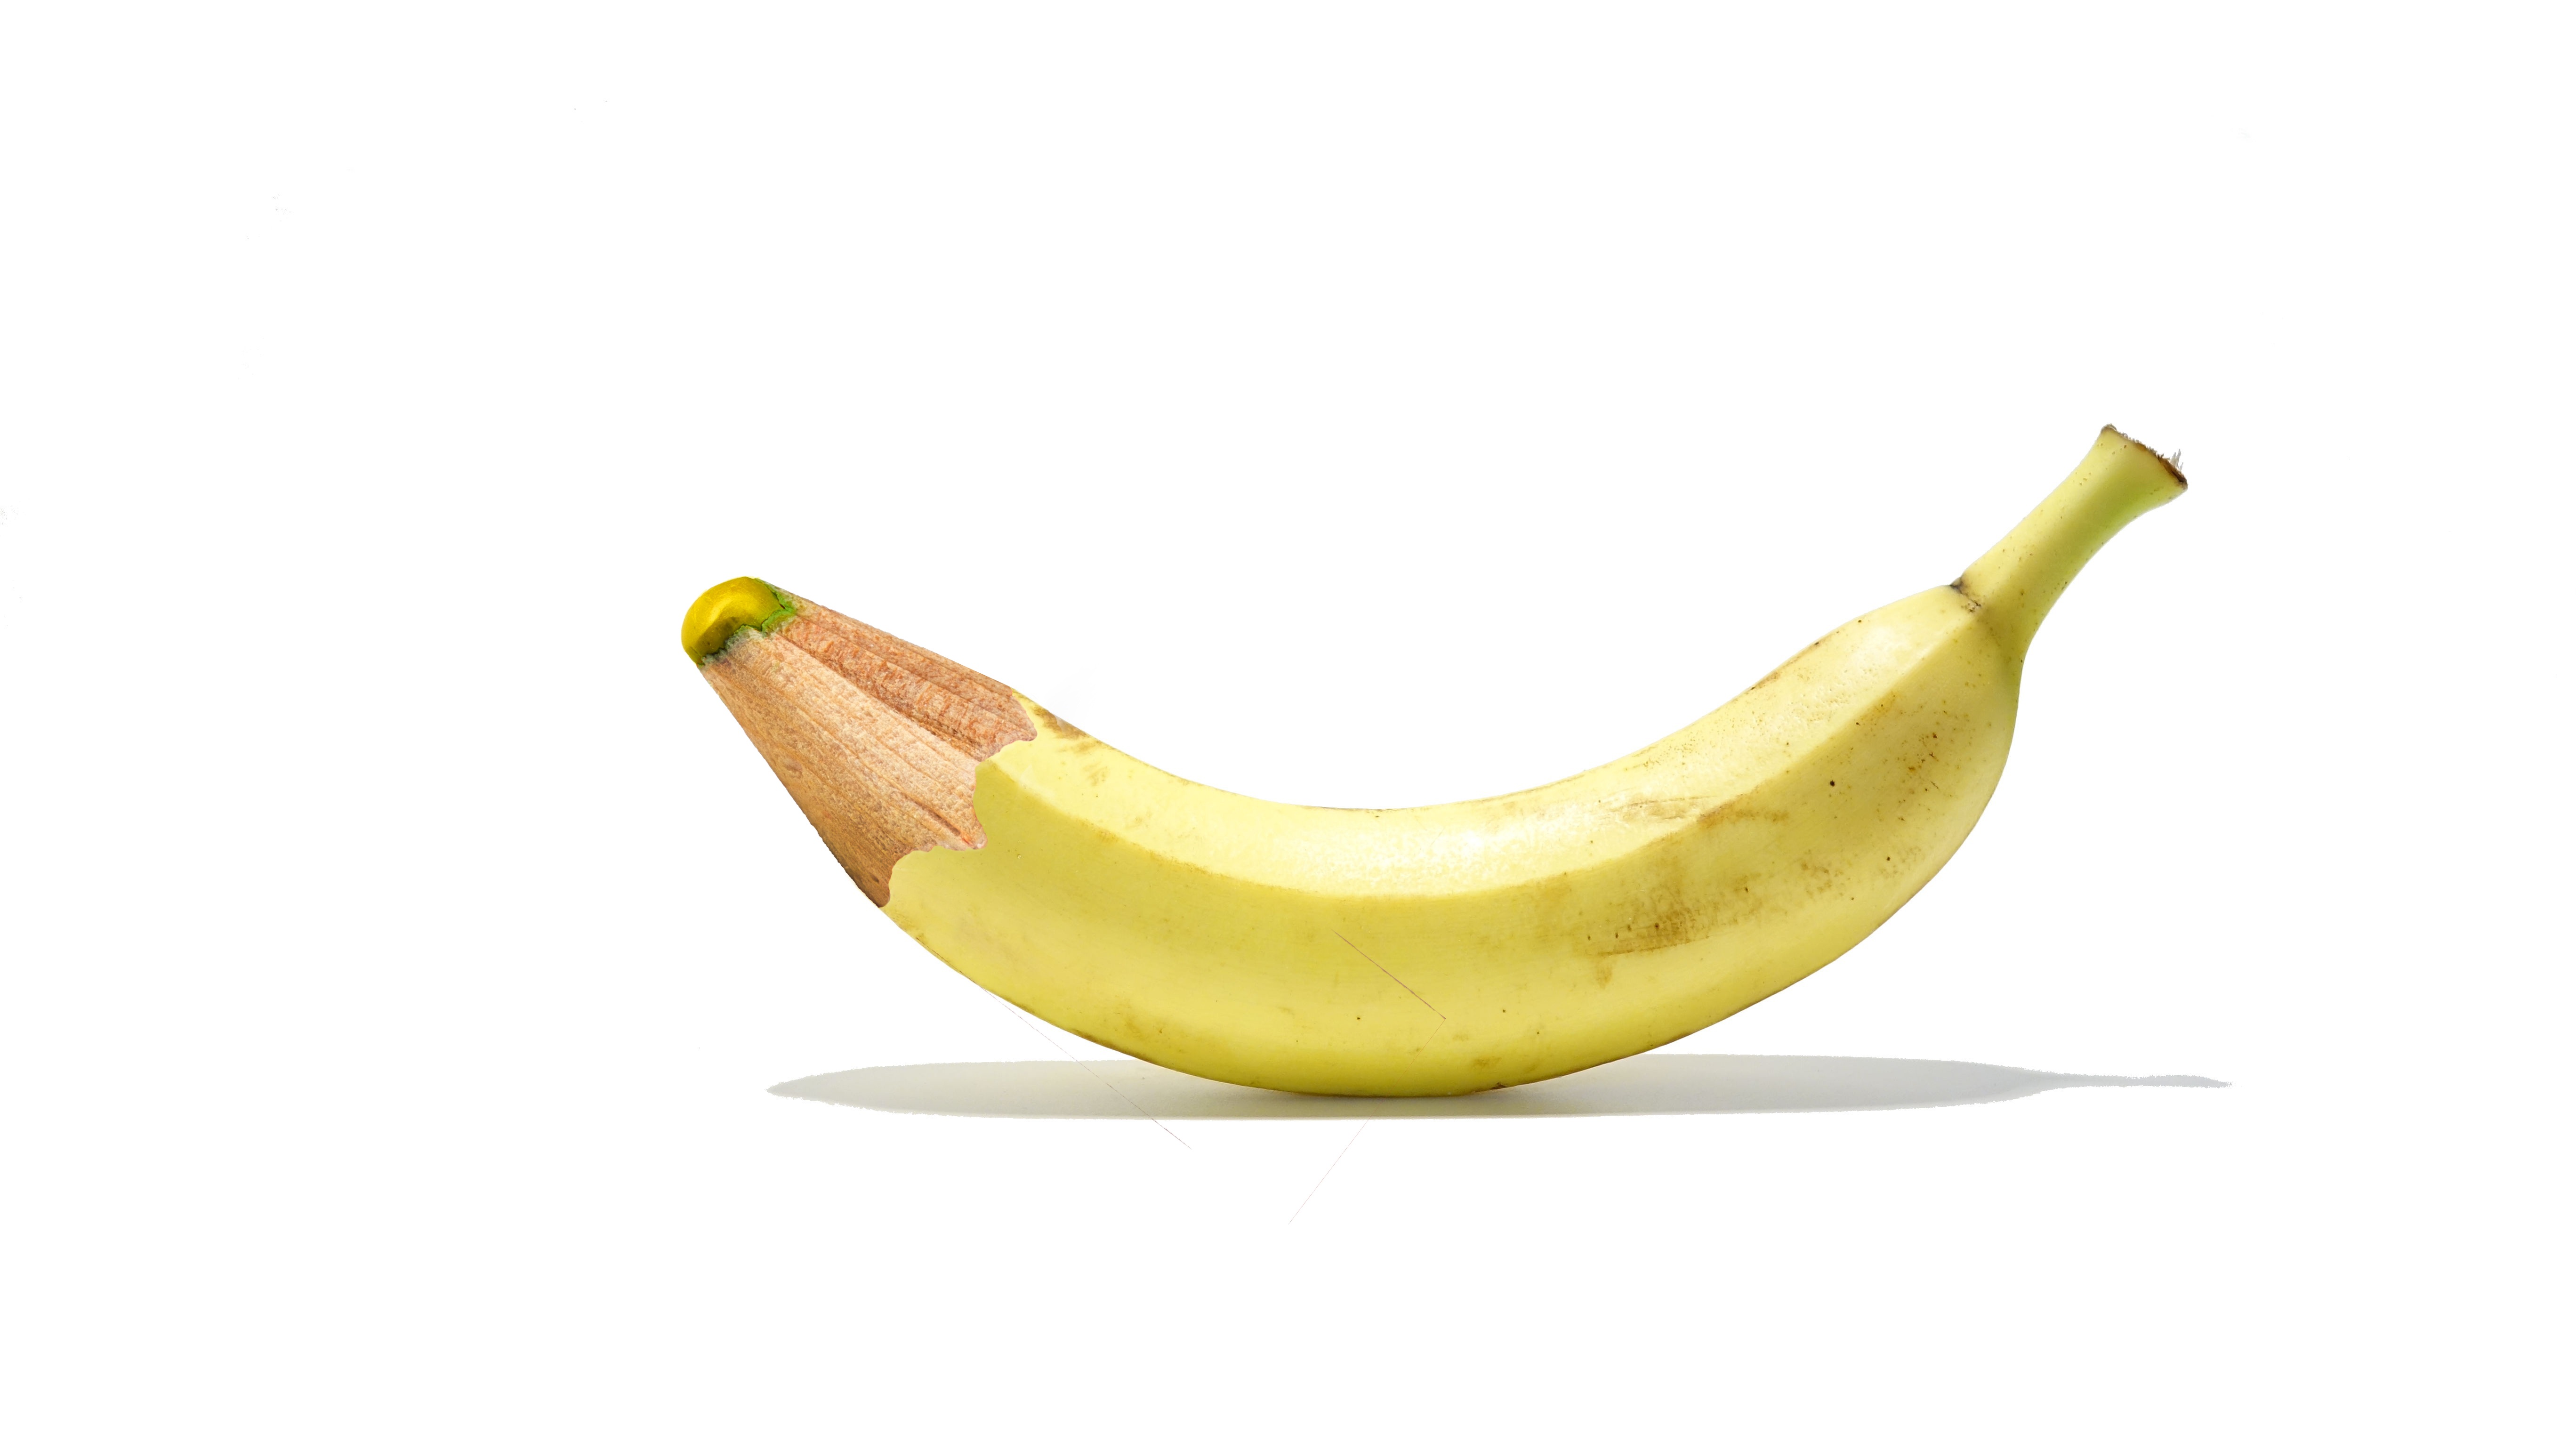
plant, fruit, pen, horn, food, produce, vegetable, banana, healthy, delicious, gourd, fruits, mandarin, vitamins, leave, flowering plant, land plant, banana family